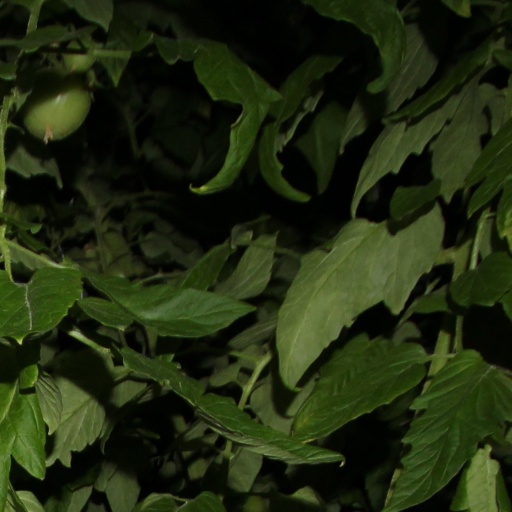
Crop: tomato